U.S. Route 41 in Michigan

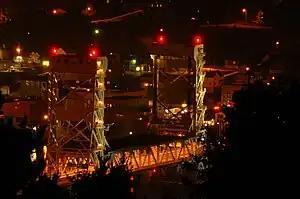
The Portage Lake Lift Bridge at night from north of Hancock

This lift bridge features a middle section capable of being raised from a low point of of clearance over the water to a clearance of to allow boats to pass underneath. The Portage Lake Lift Bridge is the widest and heaviest double-decked vertical lift bridge in the world. The lower deck of the span was originally open to rail traffic when it was built in 1959, but this level is now closed to trains and is used in the winter for snowmobile traffic.